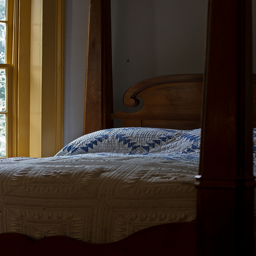
A bed sitting next to a window with a blanket and pillows on it.
A simple quilt is covering a wooden bed.
a bed that has some kind of blanket and pillow on it
A bed that has a wooden head board on it.
Old fashioned quilt on an older style bed